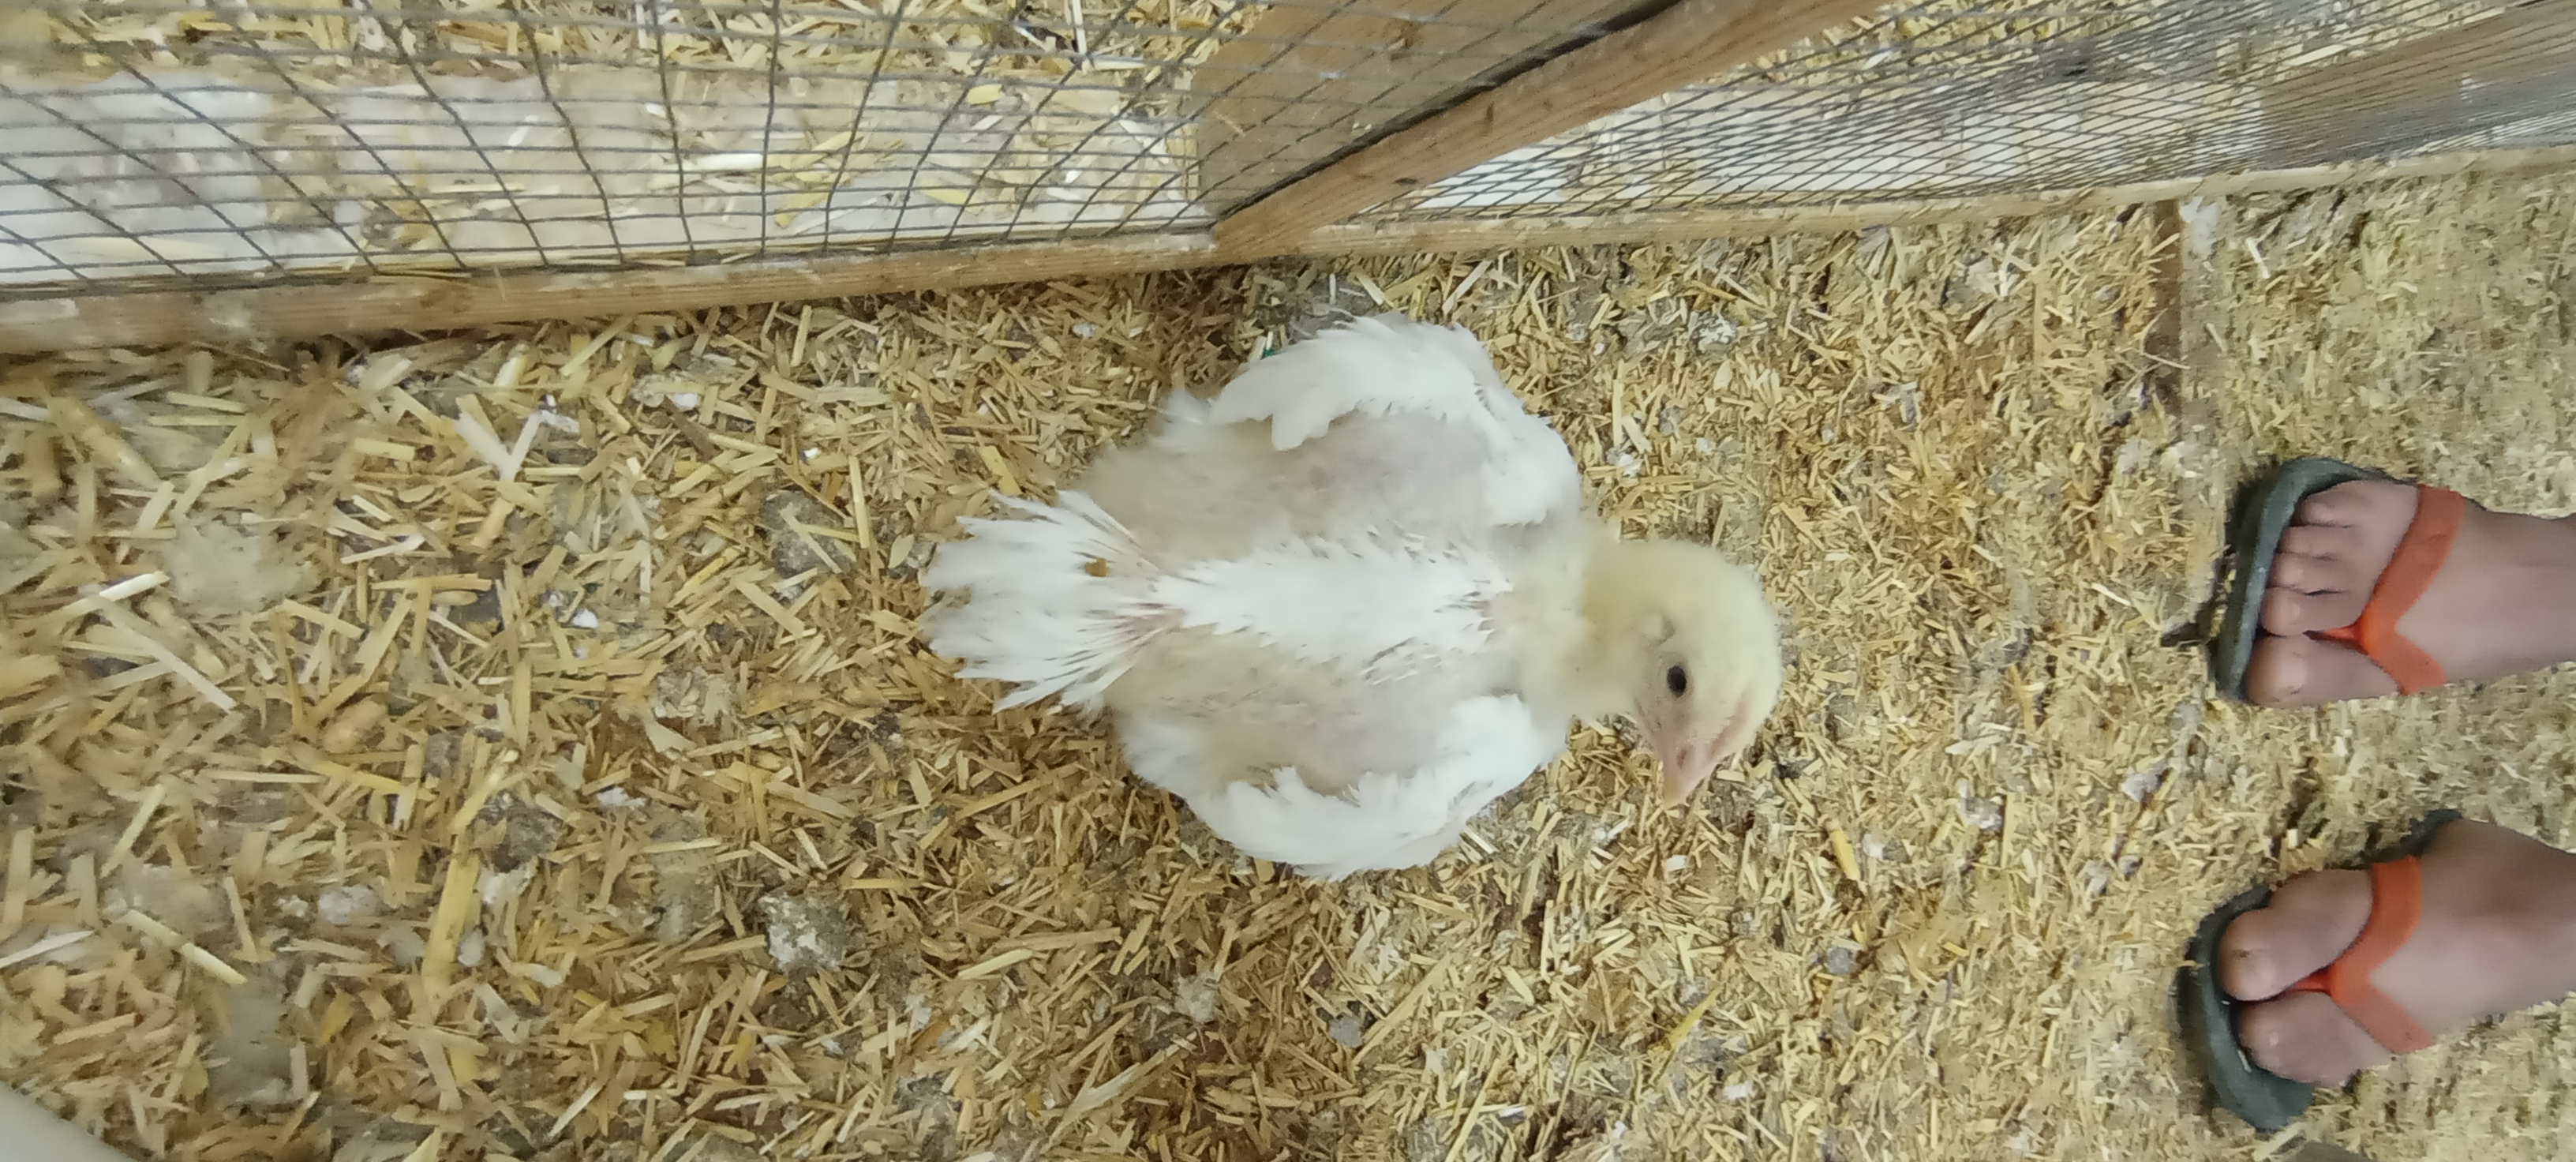
Weight: 718 g